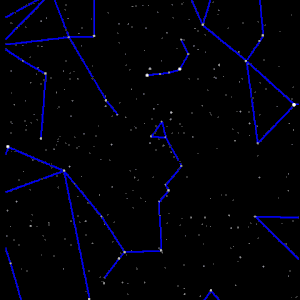
Le Serpent est une constellation qui représente le serpent dompté par Ophiuchus, le Serpentaire.
La Couronne boréale est une petite constellation de l'hémisphère nord. Elle est effectivement formée d'étoiles disposées en un arc-de-cercle, l'étoile centrale, α Coronae Borealis, étant la plus brillante et formant le diadème. Elle est le pendant septentrional de la Couronne australe.